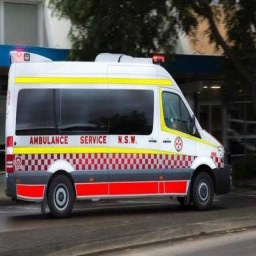
Label: ambulance